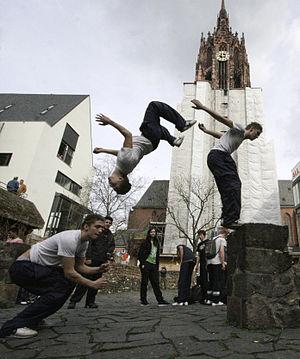
Le saut est un mode de déplacement que peuvent pratiquer les humains et certains animaux consistant à se propulser dans l'air en exerçant une poussée sur le sol, souvent en enchaînant une contraction suivie d'une extension rapide d'un ou plusieurs membres. Par association, le terme désigne aussi les activités sportives qui reposent sur ce mode de déplacement.